Open Hub

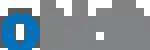
Logo of Ohloh in 2012, the former name of Open Hub.

Open Hub or Black Duck Open Hub (formerly Ohloh) is a website which provides a web services suite and online community platform that aims to index the open-source software development community. It was founded by former Microsoft managers Jason Allen and Scott Collison in 2004 and joined by the developer Robin Luckey. , the site lists 669,601 open-source projects, 681,345 source control repositories, 3,848,524 contributors and 31,688,426,179 lines of code.